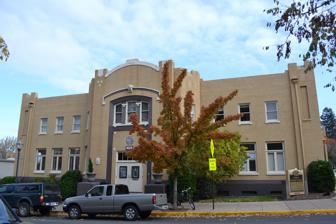
Building: Ashland Oregon National Guard Armory
Country: United States of America
Year built: 1913
United States historic place Historic Ashland Armory U.S. National Register of Historic Places The building in 2011 Show map of Oregon Show map of the United States Location 208 Oak Street, Ashland, Oregon Coordinates 42°11′56″N 122°42′43″W / 42.19889°N 122.71194°W / 42.19889; -122.71194 Area less than one acre Built 1912–1913 Architect Charles Veghte, William C. Knighton Architectural style California Mission, Castellated, Gothic Revival NRHP reference No. 87001564 Added to NRHP September 10, 1987 The Ashland Oregon National Guard Armory , also known as The Historic Ashland Armory , is an armory building located in the historic district of Ashland, Oregon , in the United States. It was designed by William C. Knighton , Oregon's first State Architect, and was built from 1912 to 1913. The armory displays California Mission and Gothic Revival architectural styles and remains one of four pre- World War I armories in western Oregon . It is listed on the National Register of Historic Places . It has been a cultural center, event space and music venue for the local community since the 1950s. It is also a commercial office space with over 25 office rentals. See also National Register of Historic Places listings in Jackson County, Oregon References